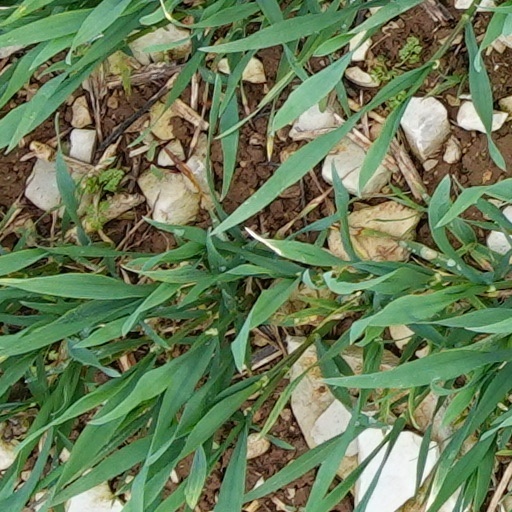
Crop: wheat